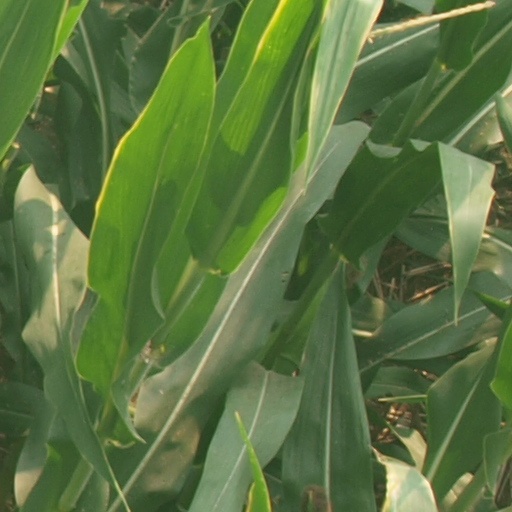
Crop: maize; corn